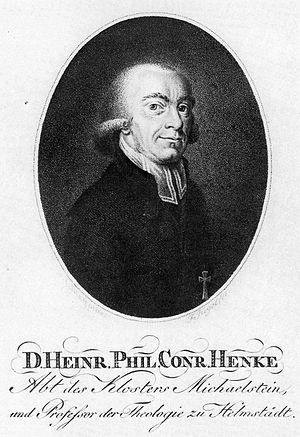
Heinrich Philipp Konrad Henke ou Henri-Philippe-Conrad Henké est un théologien et professeur universitaire allemand. Il est surtout connu pour ses écrits sur l'histoire de l'Église catholique.